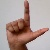
The image shows a hand gesture representing the letter 'L' in Indian Sign Language.